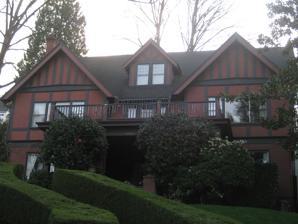
Building: Louis and Bessie Tarpley House
Country: United States of America
Year built: 1907
Historic building in Portland, Oregon, U.S. United States historic place Louis and Bessie Tarpley House U.S. National Register of Historic Places The house's exterior in 2010 Show map of Oregon Show map of the United States Location 2520 NW Westover Rd, Portland, Oregon Coordinates 45°31′43″N 122°42′8″W / 45.52861°N 122.70222°W / 45.52861; -122.70222 Built 1907 Architect David C. Lewis, Fred Oppenlander Architectural style Tudor Revival, Bungalow/Craftsman NRHP reference No. 07000843 Added to NRHP August 23, 2007 The Louis and Bessie Tarpley House is a house located in northwest Portland , Oregon listed on the National Register of Historic Places . See also National Register of Historic Places listings in Northwest Portland, Oregon References